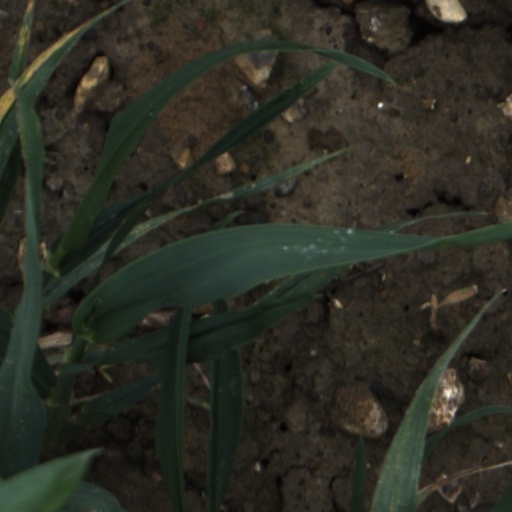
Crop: wheat